Effects of Hurricane Katrina in the Southeastern United States

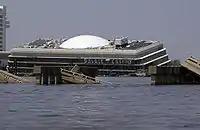
Damage to the riverboat Palace Casino located in Biloxi, Mississippi, resulting from Hurricane Katrina

The heavy rainfall flooded neighborhoods in the area, damaging over 100 houses. The storm left about 1.4 million people without power in Palm Beach, Broward, and Miami-Dade counties. In Broward County north of Katrina's first landfall, the hurricane dropped light rainfall, ranging from . Train and bus service was disrupted in the Miami area. Widespread flooding affected crop nurseries and greenhouses, and crop damage totaled $423 million. The storm's outer rainbands spawned an F2 tornado in Marathon on August 26, which damaged an airport hangar and several homes. This was one of only six F2 tornadoes in the Florida Keys since 1950. Similar to the Miami area, Katrina dropped heavy rainfall in the Florida Keys, reaching in Key West. In the area, the storm left about 5,000 people without power. After Katrina re-intensified into a hurricane, a station on the Dry Tortugas reported sustained winds of , with gusts to .